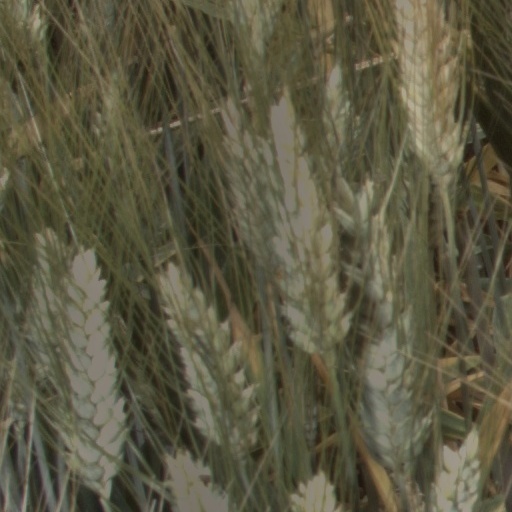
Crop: wheat